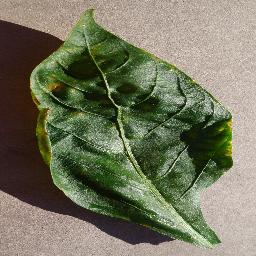
Label: Pepper,_bell___Bacterial_spot